IPCC Third Assessment Report

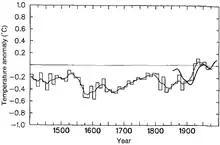
Figure 3.20 on p. 175 of the IPCC Second Assessment Report

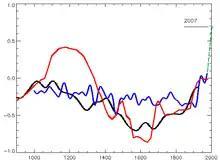
Comparison of MBH99 40-year average from proxy records, as used in IPCC TAR 2001 (blue), with IPCC 1990 schematic Figure 7.1.c (red) [based on Lamb 1965 extrapolating from central England temperatures and other historical records]; central England temperatures to 2007 shown from Jones "et al." 2009 (green dashed line). Also shown, Moberg "et al." 2005 low frequency signal (black).

The third assessment report (TAR) prominently featured a graph labeled "Millennial Northern Hemisphere temperature reconstruction" based on a 1999 paper by Michael E. Mann, Raymond S. Bradley and Malcolm K. Hughes (MBH99), which has been referred to as the "hockey stick graph". This graph extended the similar graph in Figure 3.20 from the IPCC Second Assessment Report of 1995, and differed from a schematic in the first assessment report that lacked temperature units, but appeared to depict larger global temperature variations over the past 1000 years, and higher temperatures during the Medieval Warm Period than the mid 20th century. The schematic was not an actual plot of data, and was based on a diagram of temperatures in central England, with temperatures increased on the basis of documentary evidence of medieval vineyards in England. Even with this increase, the maximum it showed for the Medieval Warm Period did not reach temperatures recorded in central England in 2007. The MBH99 finding was supported by cited reconstructions by , , and , using differing data and methods. The Jones et al. and Briffa reconstructions were overlaid with the MBH99 reconstruction in Figure 2.21 of the IPCC report.